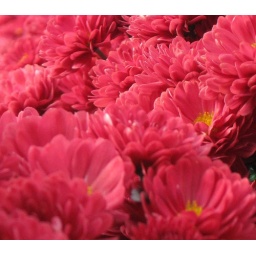
A field of pink in the fall